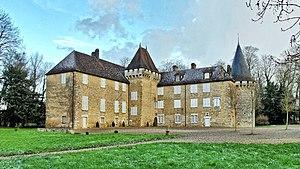
Inscrit aux monuments historiques sous le numéro
La famille Le Roy de Lisa de Chateaubrun est une famille noble de Franche-Comté, qui est peut-être originaire du Béarn ou descendant d'un échevin de Paris dont ils portent les armes.
Cet article recense les monuments historiques du Doubs, à l'exclusion de ceux de Besançon et Montbéliard qui font l'objet de deux articles séparés.
La famille Monnier de Noironte est une famille éteinte de la noblesse française originaire de Franche-Comté. Il s'agit d'une des deux branches d'une même famille, l'autre branche étant celle des Monnier de Savigna.
Noironte est une commune française située dans le département du Doubs en région Bourgogne-Franche-Comté.
Le château de Noironte est un château situé sur la commune de Noironte dans le département français du Doubs.